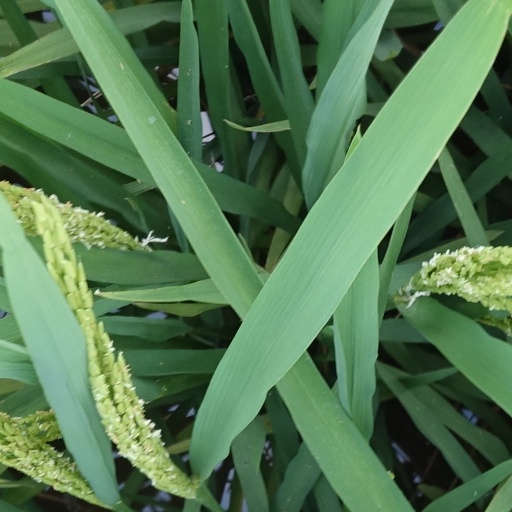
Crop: rice